Terrell Lewis (American football)

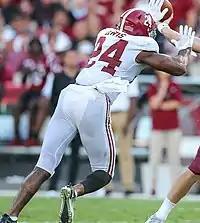
Lewis playing for Alabama in 2019

As a freshman Lewis played in 11 games for the Crimson Tide, making 11 tackles with one sack. He tore a ligament in the first game of his sophomore season against Florida State, causing him to miss the next ten games. He returned for the final game of the regular season against Auburn and played in the postseason, making his first career start in the 2018 College Football Playoff National Championship. He finished the season with 16 total tackles and a sack. Lewis tore his ACL in summer training camp going into his junior season and was forced to use a medical redshirt.